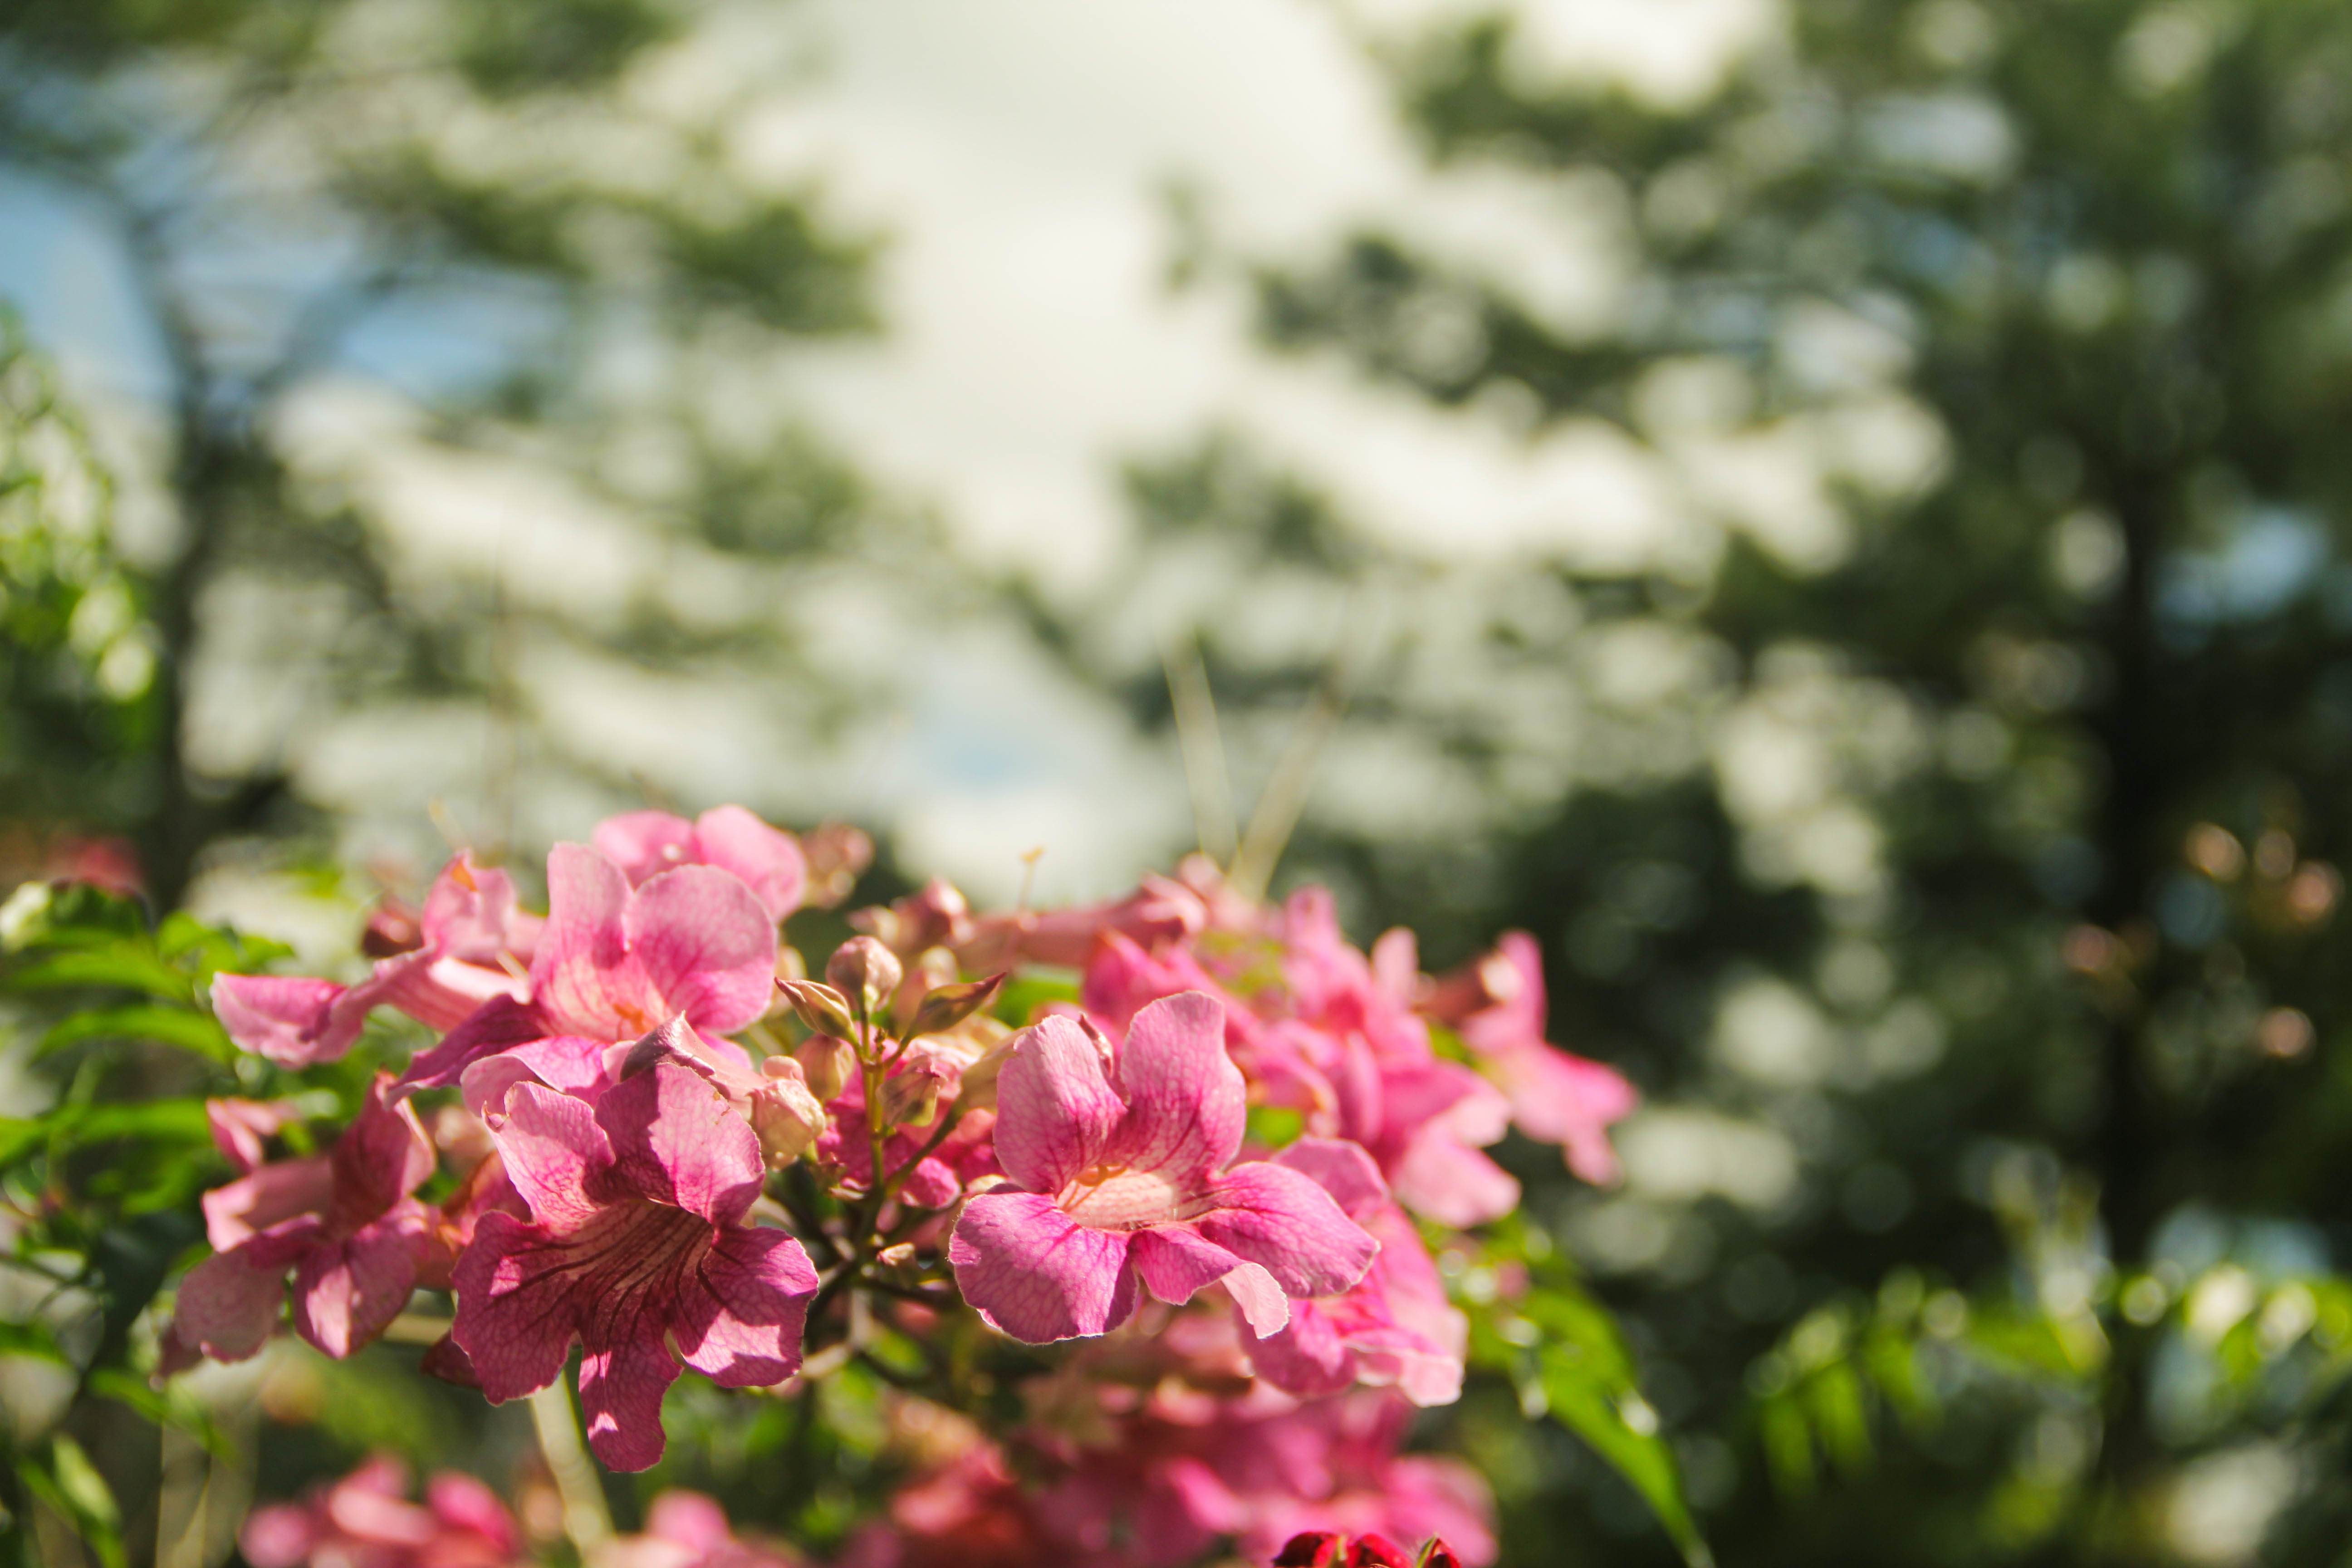
flower, flowering plant, pink, plant, spring, petal, botany, leaf, tree, summer, grass, sunlight, branch, blossom, hydrangea, photography, cornales, pink family, wildflower, rhododendron, garden, shrub